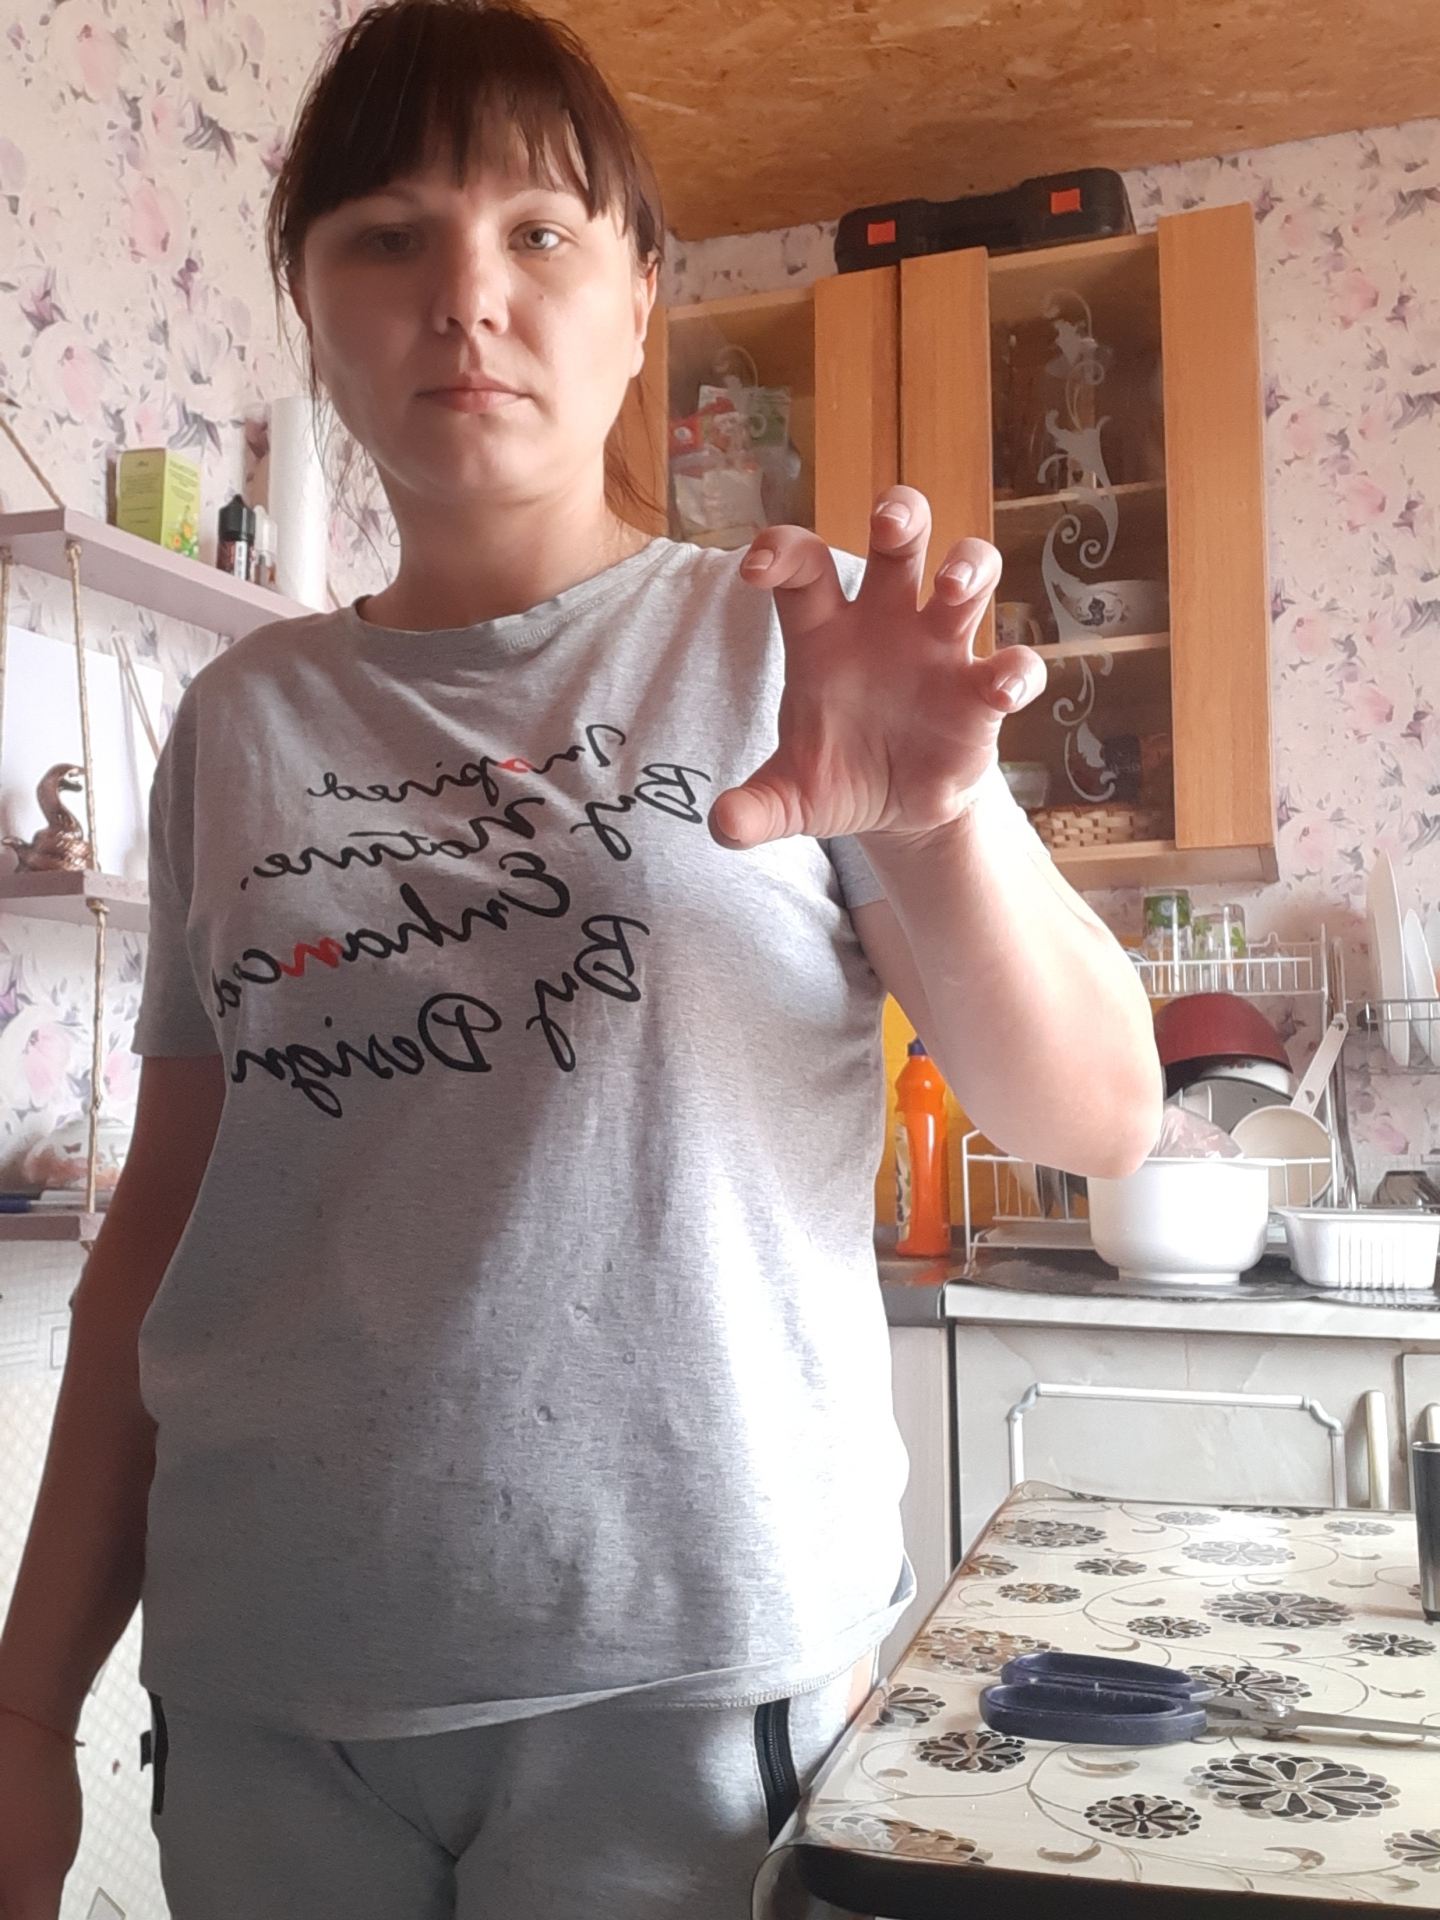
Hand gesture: grabbing